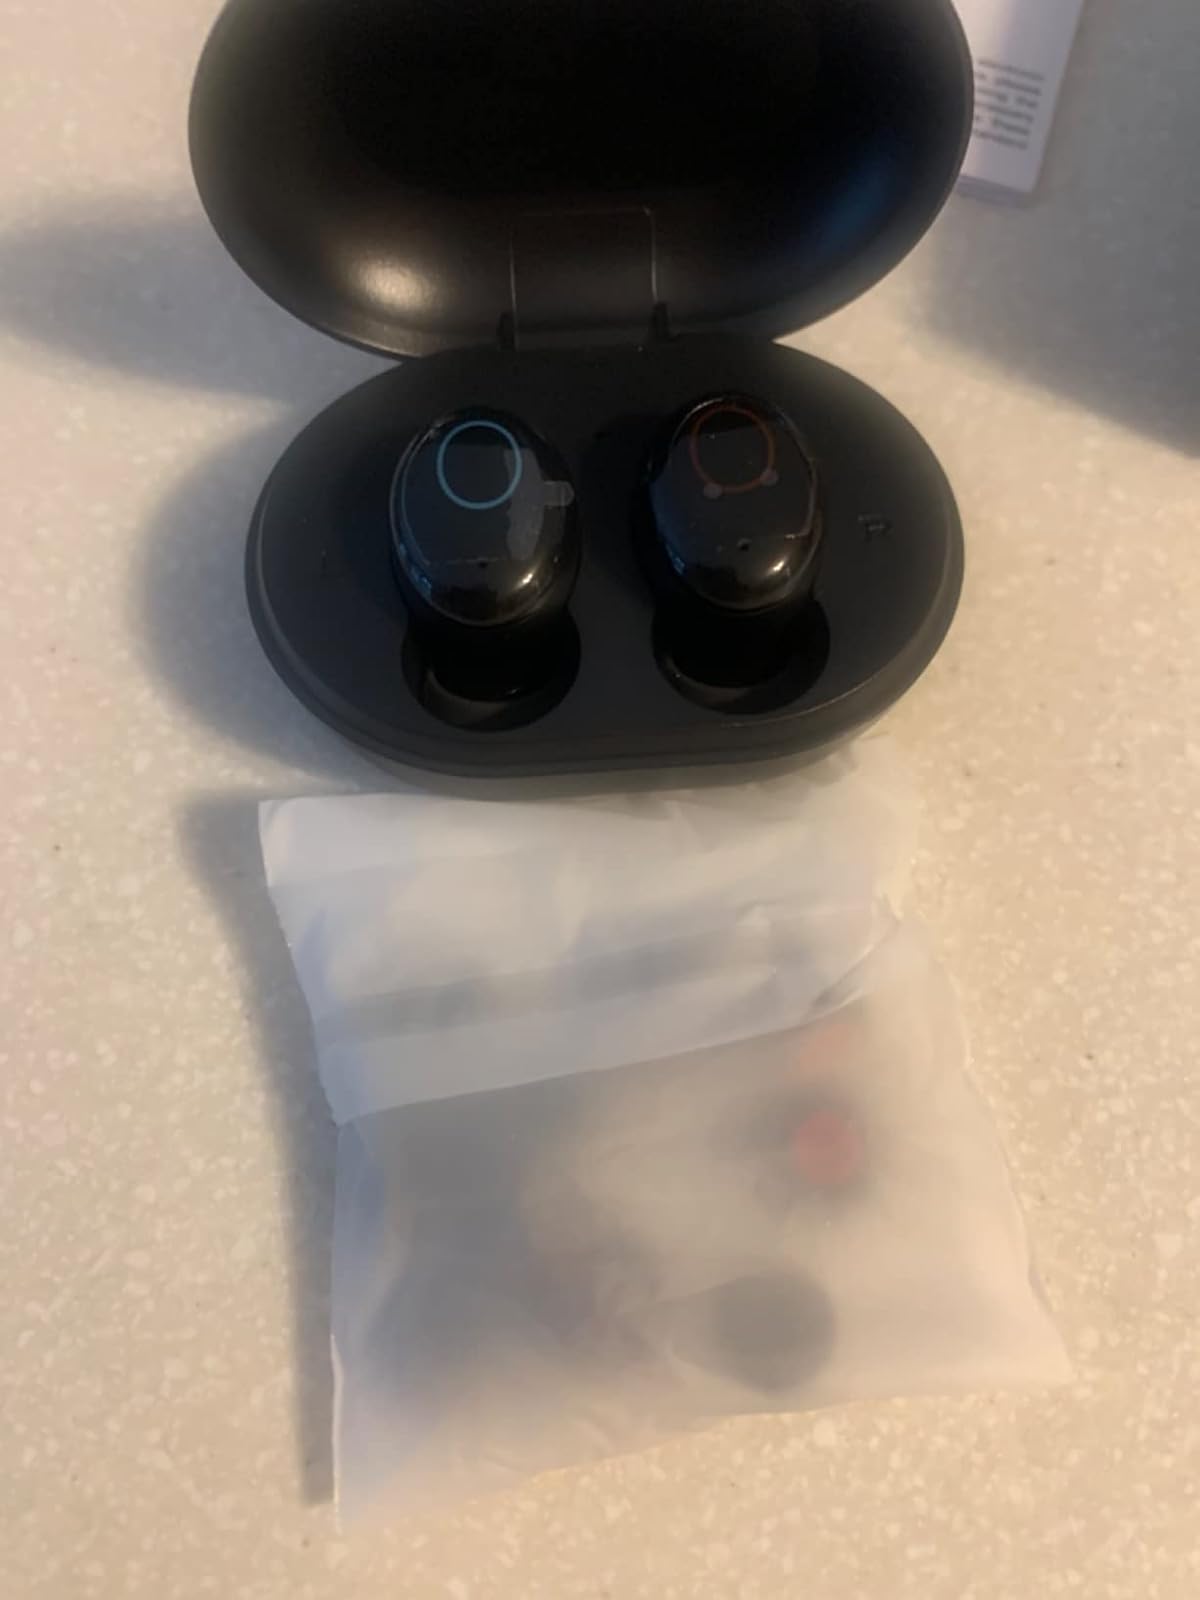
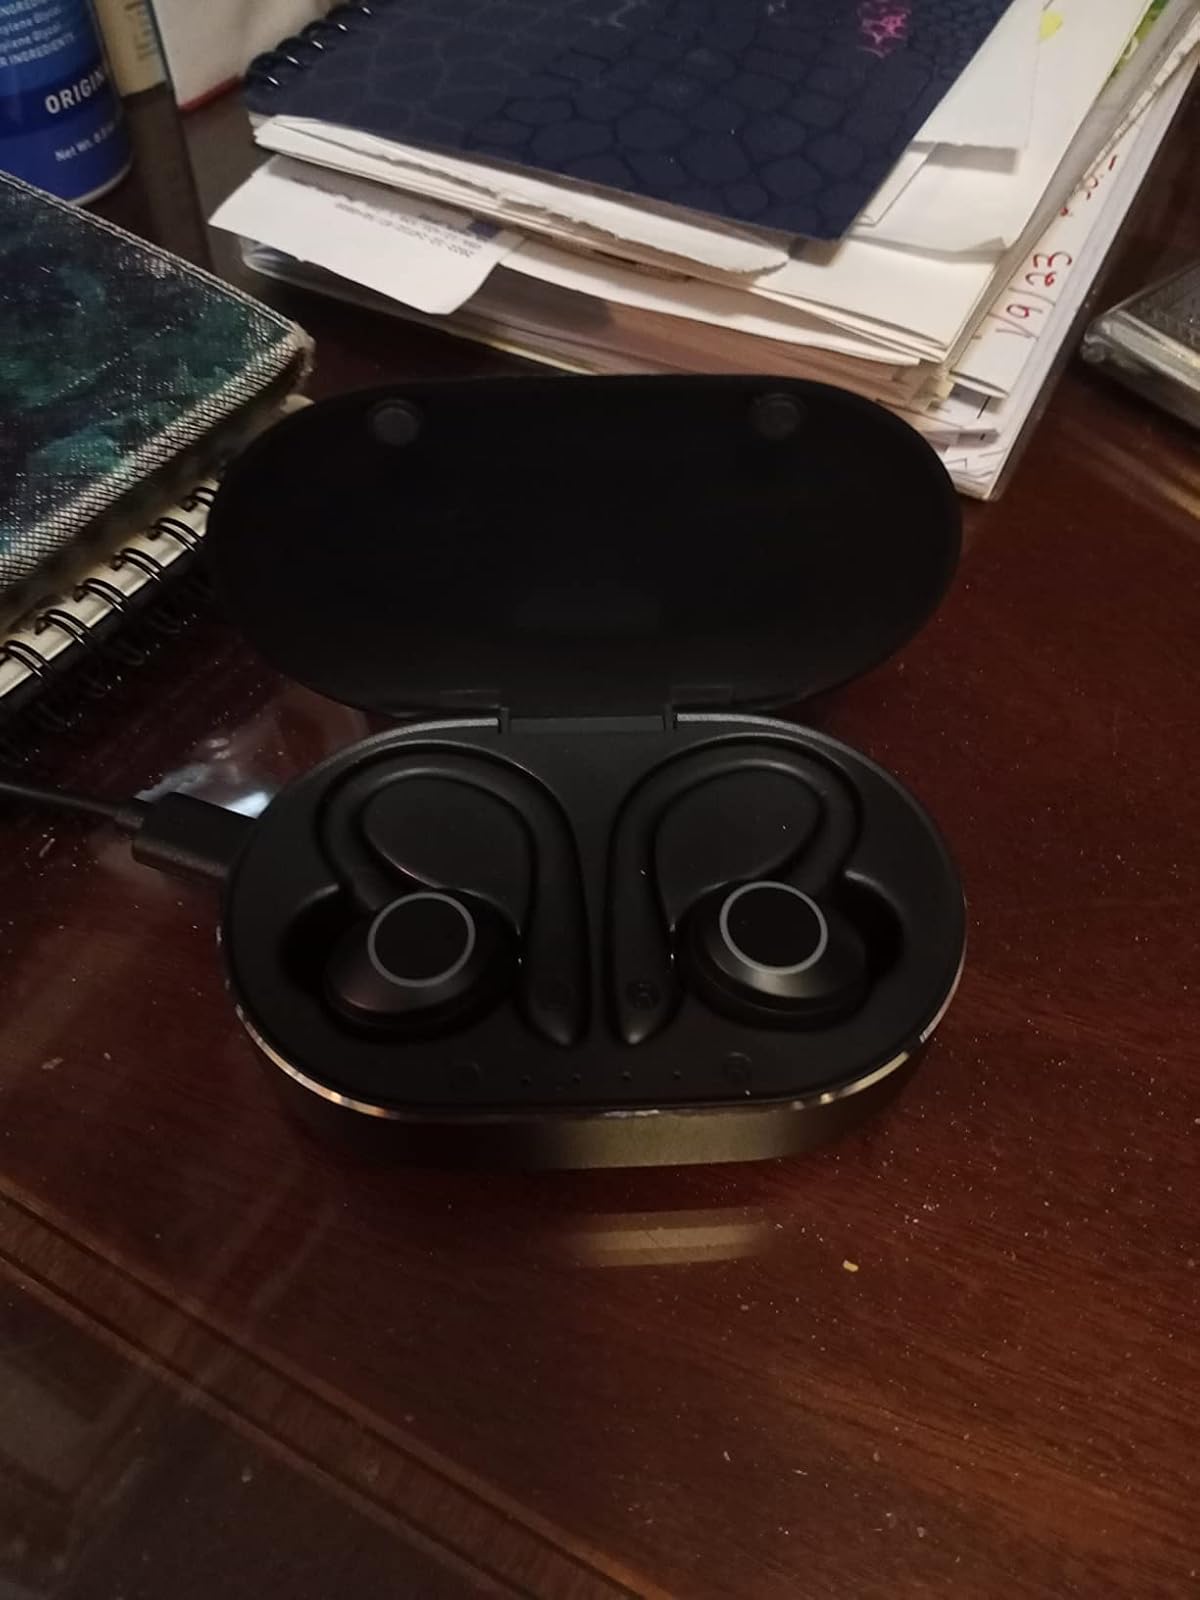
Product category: earbuds
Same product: no